Fitzwilliam Virginal Book

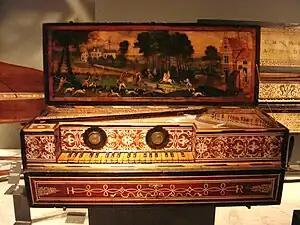
Virginal made by Ruckers

The Fitzwilliam Virginal Book is a primary source of keyboard music from the late Elizabethan and early Jacobean periods in England, i.e., the late Renaissance and very early Baroque. It takes its name from Viscount Fitzwilliam who bequeathed this manuscript collection to Cambridge University in 1816. It is now housed in the Fitzwilliam Museum at Cambridge. The word virginals does not necessarily denote any specific instrument and might refer to any instrument with a keyboard.